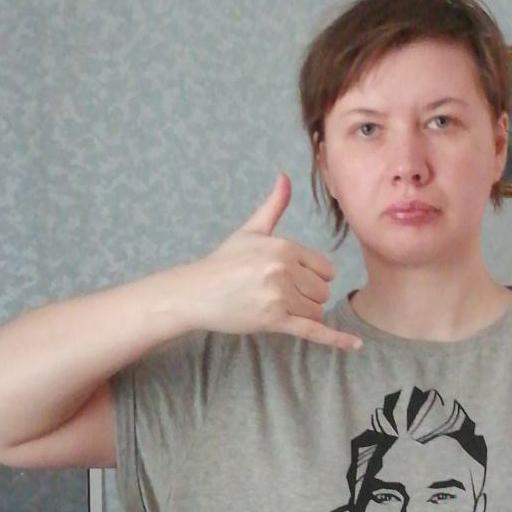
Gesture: call